The Queen's College, Oxford

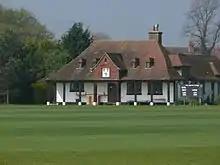
Queen's College pavilion

Queen's is an active community performing strongly in intercollegiate sport competitions, having a variety of societies and, as one of the larger colleges, hosting triennial Commemoration balls. The 2007 ball coincided with the 666th anniversary of the college.